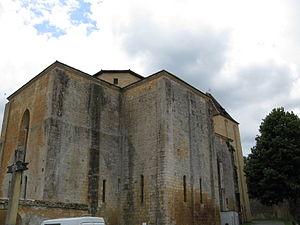
Paunat est une commune française située dans le département de la Dordogne, en région Nouvelle-Aquitaine.